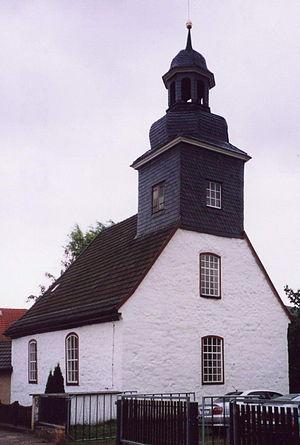
Aschenhausen est une municipalité allemande du land de Thuringe, dans l'arrondissement de Schmalkalden-Meiningen, au centre de l'Allemagne. En 2015, sa population est de 147 habitants.